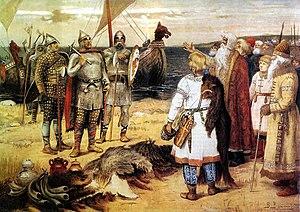
La Rusʹ de Kiev ou Rous de Kiev, avec une translittération scientifique, appelée aussi l'État de Kiev, Russie kiévienne, principauté de Kiev ou Ruthénie prémongole, est une principauté slave orientale qui a existé du milieu du IXᵉ au milieu du XIIIᵉ siècle, se désagrégeant en une multitude de principautés avant de disparaître formellement du fait de l'invasion mongole, qui commença en 1223 et entraîna la disparition de la principauté en 1240. La Rusʹ est la plus ancienne entité politique commune à l'histoire des trois États slaves orientaux modernes : Biélorussie, Russie et Ukraine.
Riourik, parfois également appelé Riurik, Rurik ou encore Rourik, est un prince varègue de la Rus' de Kiev qui règne de 862 à 879. Il est le premier prince de Novgorod et fondateur de la dynastie riourikide qui règne sur la Rus' de Kiev jusqu'en 1240.
Riourik, en russe : Рюрик, nom slave porté par le prince de Novogorod, Riourik, ce nom fut également attribué à différents navires de la Marine impériale de Russie.